Sigmundstor

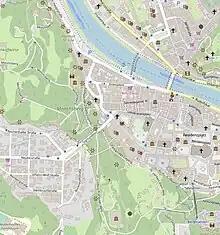
Street map of Salzburg showing the Sigmundstor cutting through the Mönchsberg

In 1675 the court commissioner of buildings Michael Springrueber approached Hofkriegsrat Guidobald Franz Freiherr von Hegi with a proposal to improve the fortifications protecting the central areas of Salzburg city, cutting the Mönchsberg ridge in two, and connecting the parts with a drawbridge. This would prevent any enemy that had succeeded in taking the Monika and Augustiner forts from making its way along the Mönchsberg right up to the outer works of the castle and from bombarding the old town from the heights.